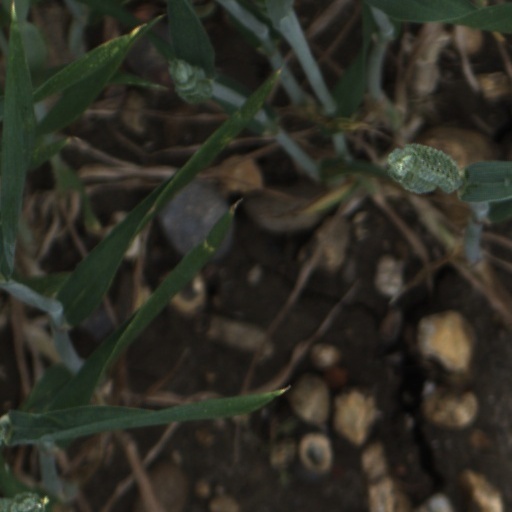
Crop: wheat